One Glorious Scrap

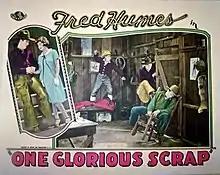
Lobby card

One Glorious Scrap is a 1927 American silent Western film directed by Edgar Lewis and written by George H. Plympton, George Morgan, and Gardner Bradford. The film stars Fred Humes, Dorothy Gulliver, Robert McKenzie, Francis Ford, George B. French and Cuyler Supplee. The film was released on November 20, 1927, by Universal Pictures.